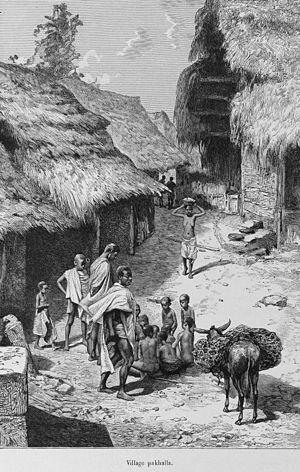
""Village pakhalla"""
Les Koulangos constituent un peuple du nord-est de la Côte d'Ivoire, autour des villes de Bouna et de Bondoukou et notamment dans le Parc national de la Comoé.